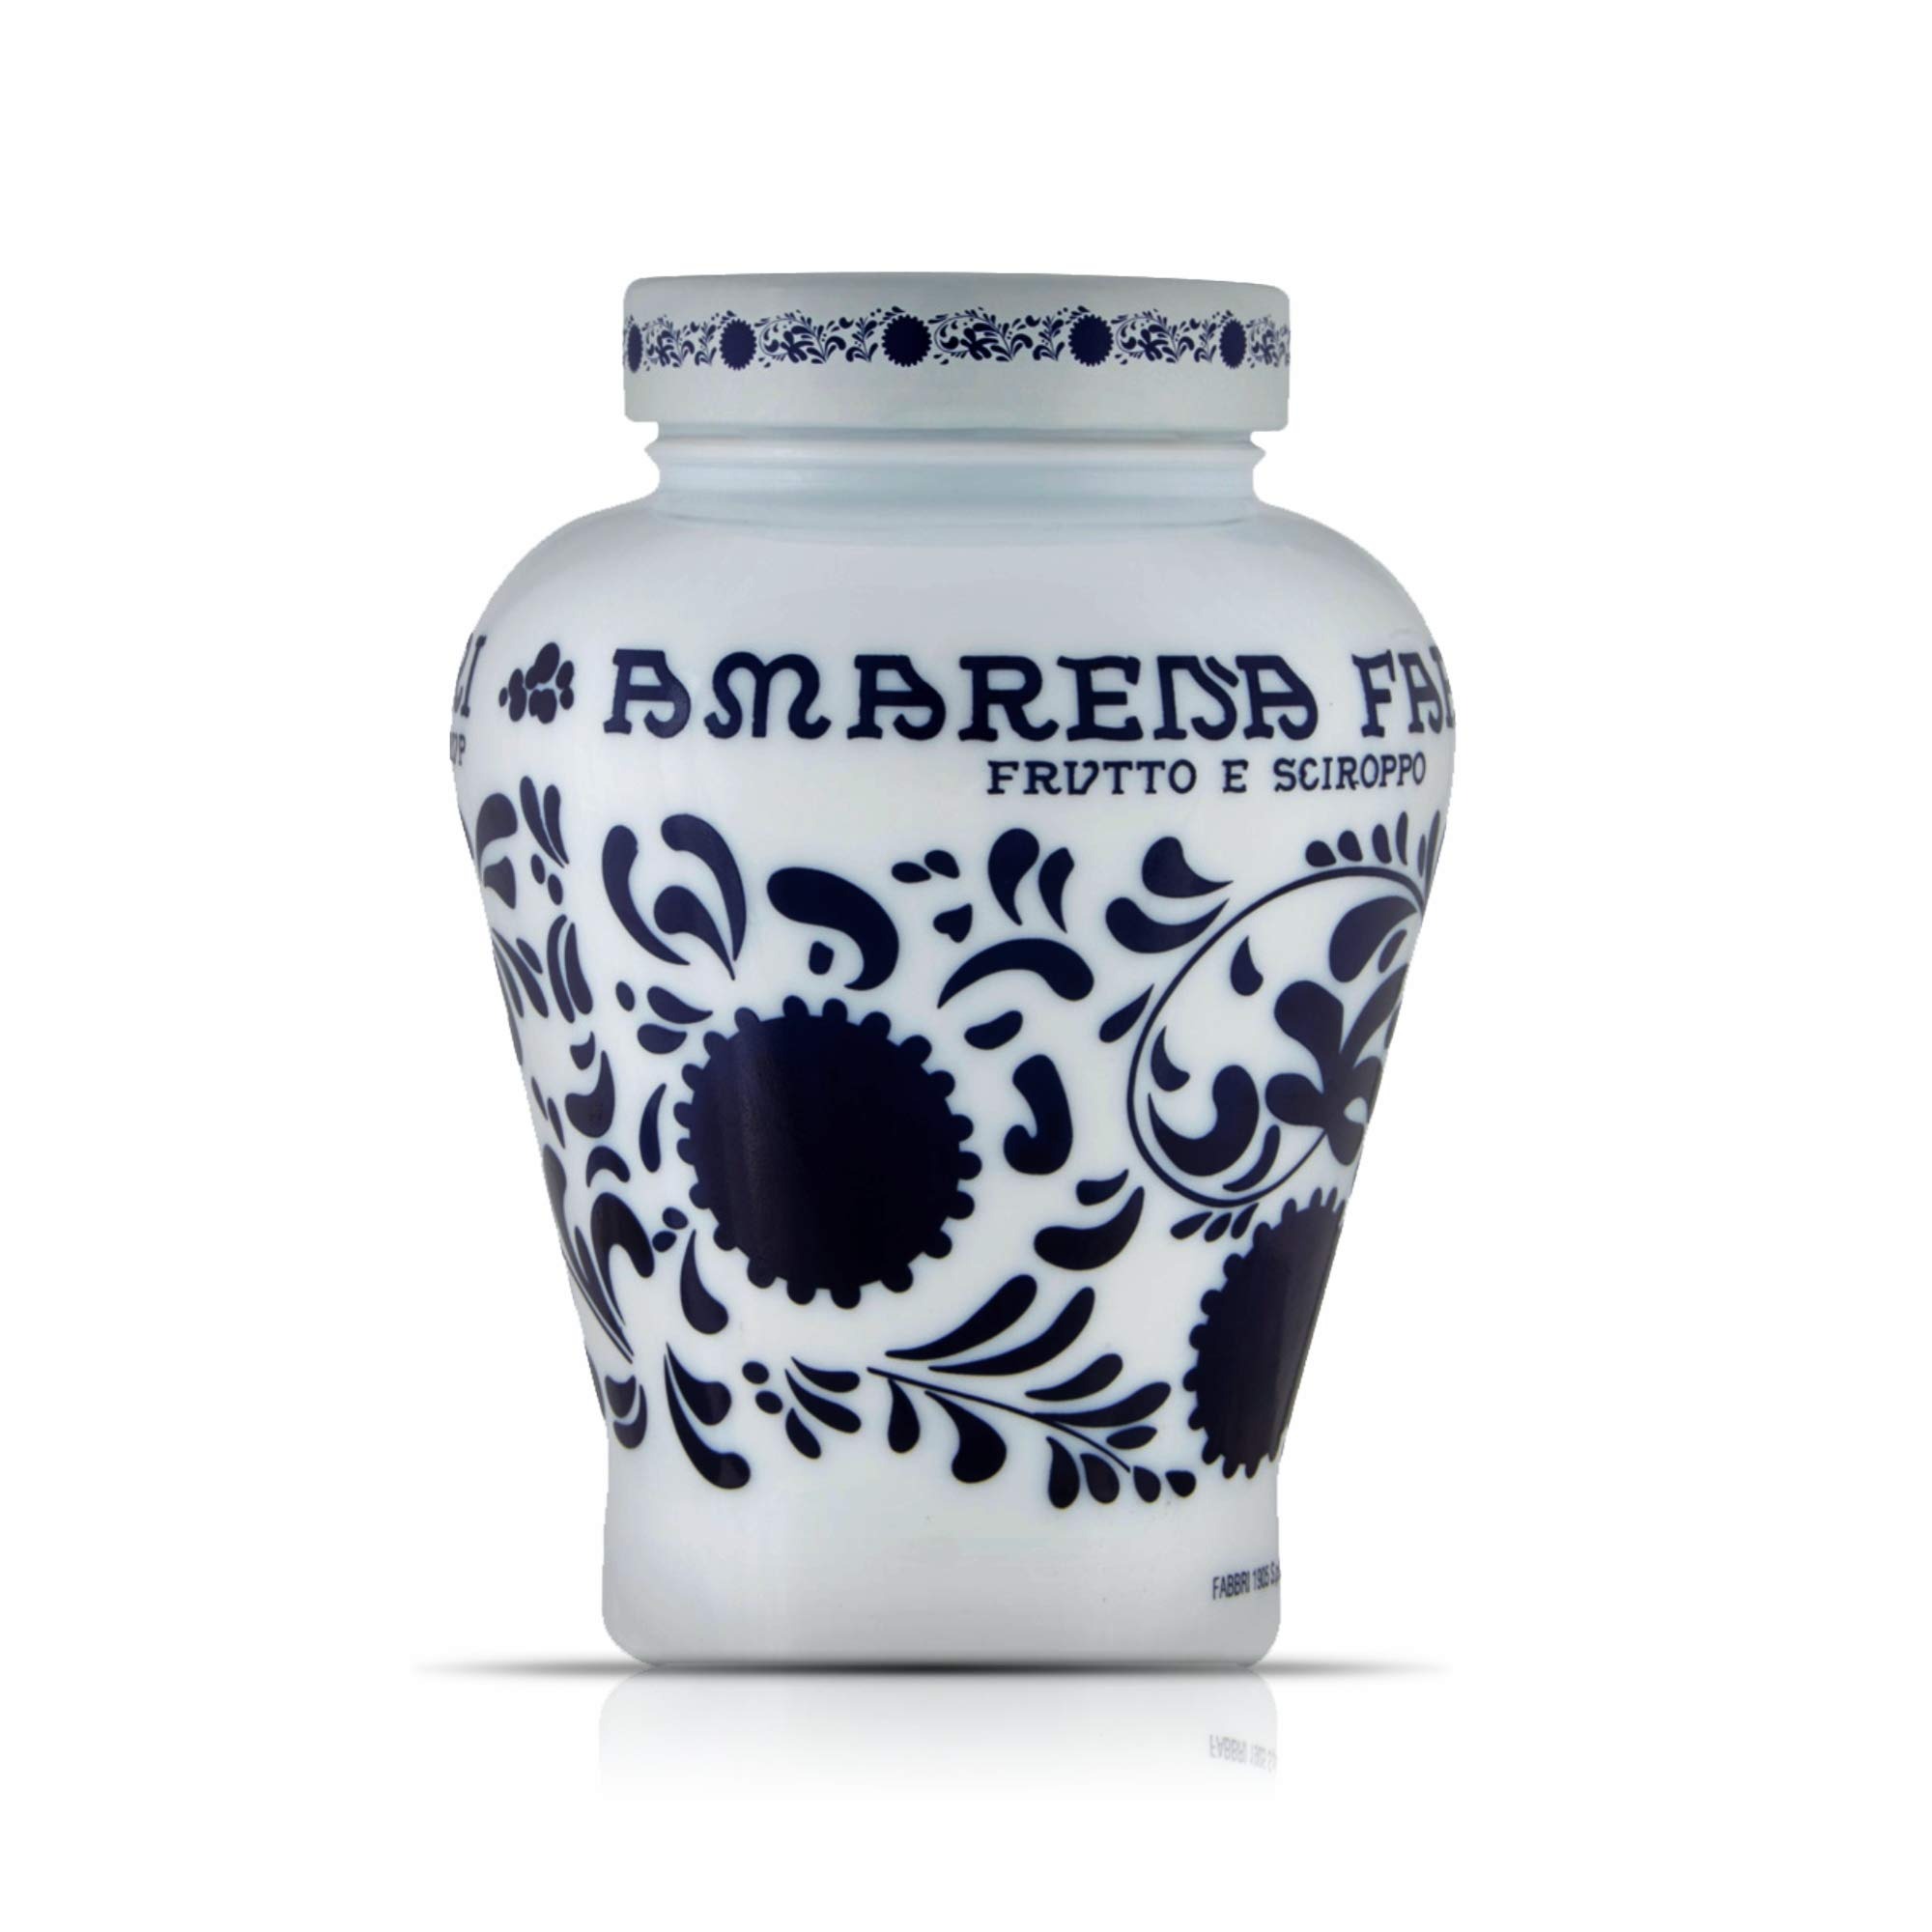
Item Name: fabbri Amarena Wild Cherries in Syrup Crock, 600g
Bullet Point 1: Scrumptous wild cherries in a rich syrup
Bullet Point 2: A recipe closely guarded secret since 1905
Bullet Point 3: The perfect topping for any dessert - great in Manhattans
Bullet Point 4: Packaged in a beautiful blue and white opaline jar
Bullet Point 5: Imported from Bologna, Italy
Value: 1.0
Unit: Count

Price: 35.97